Women's health

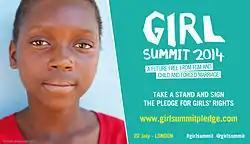
Poster of young African girl advertising a 2014 summit conference in London addressing Female Genital Mutilation and Child Marriage

Female genital mutilation (also referred to as female genital cutting) is defined by the World Health Organization (WHO) as "all procedures that involve partial or total removal of the external female genitalia, or other injury to the female genital organs for non-medical reasons". It has sometimes been referred to as female circumcision, although this term is misleading because it implies it is analogous to the circumcision of the foreskin from the male penis. Consequently, the term mutilation was adopted to emphasise the gravity of the act and its place as a violation of human rights. Subsequently, the term cutting was advanced to avoid offending cultural sensibility that would interfere with dialogue for change. To recognise these points of view some agencies use the composite female genital mutilation/cutting (FMG/C).